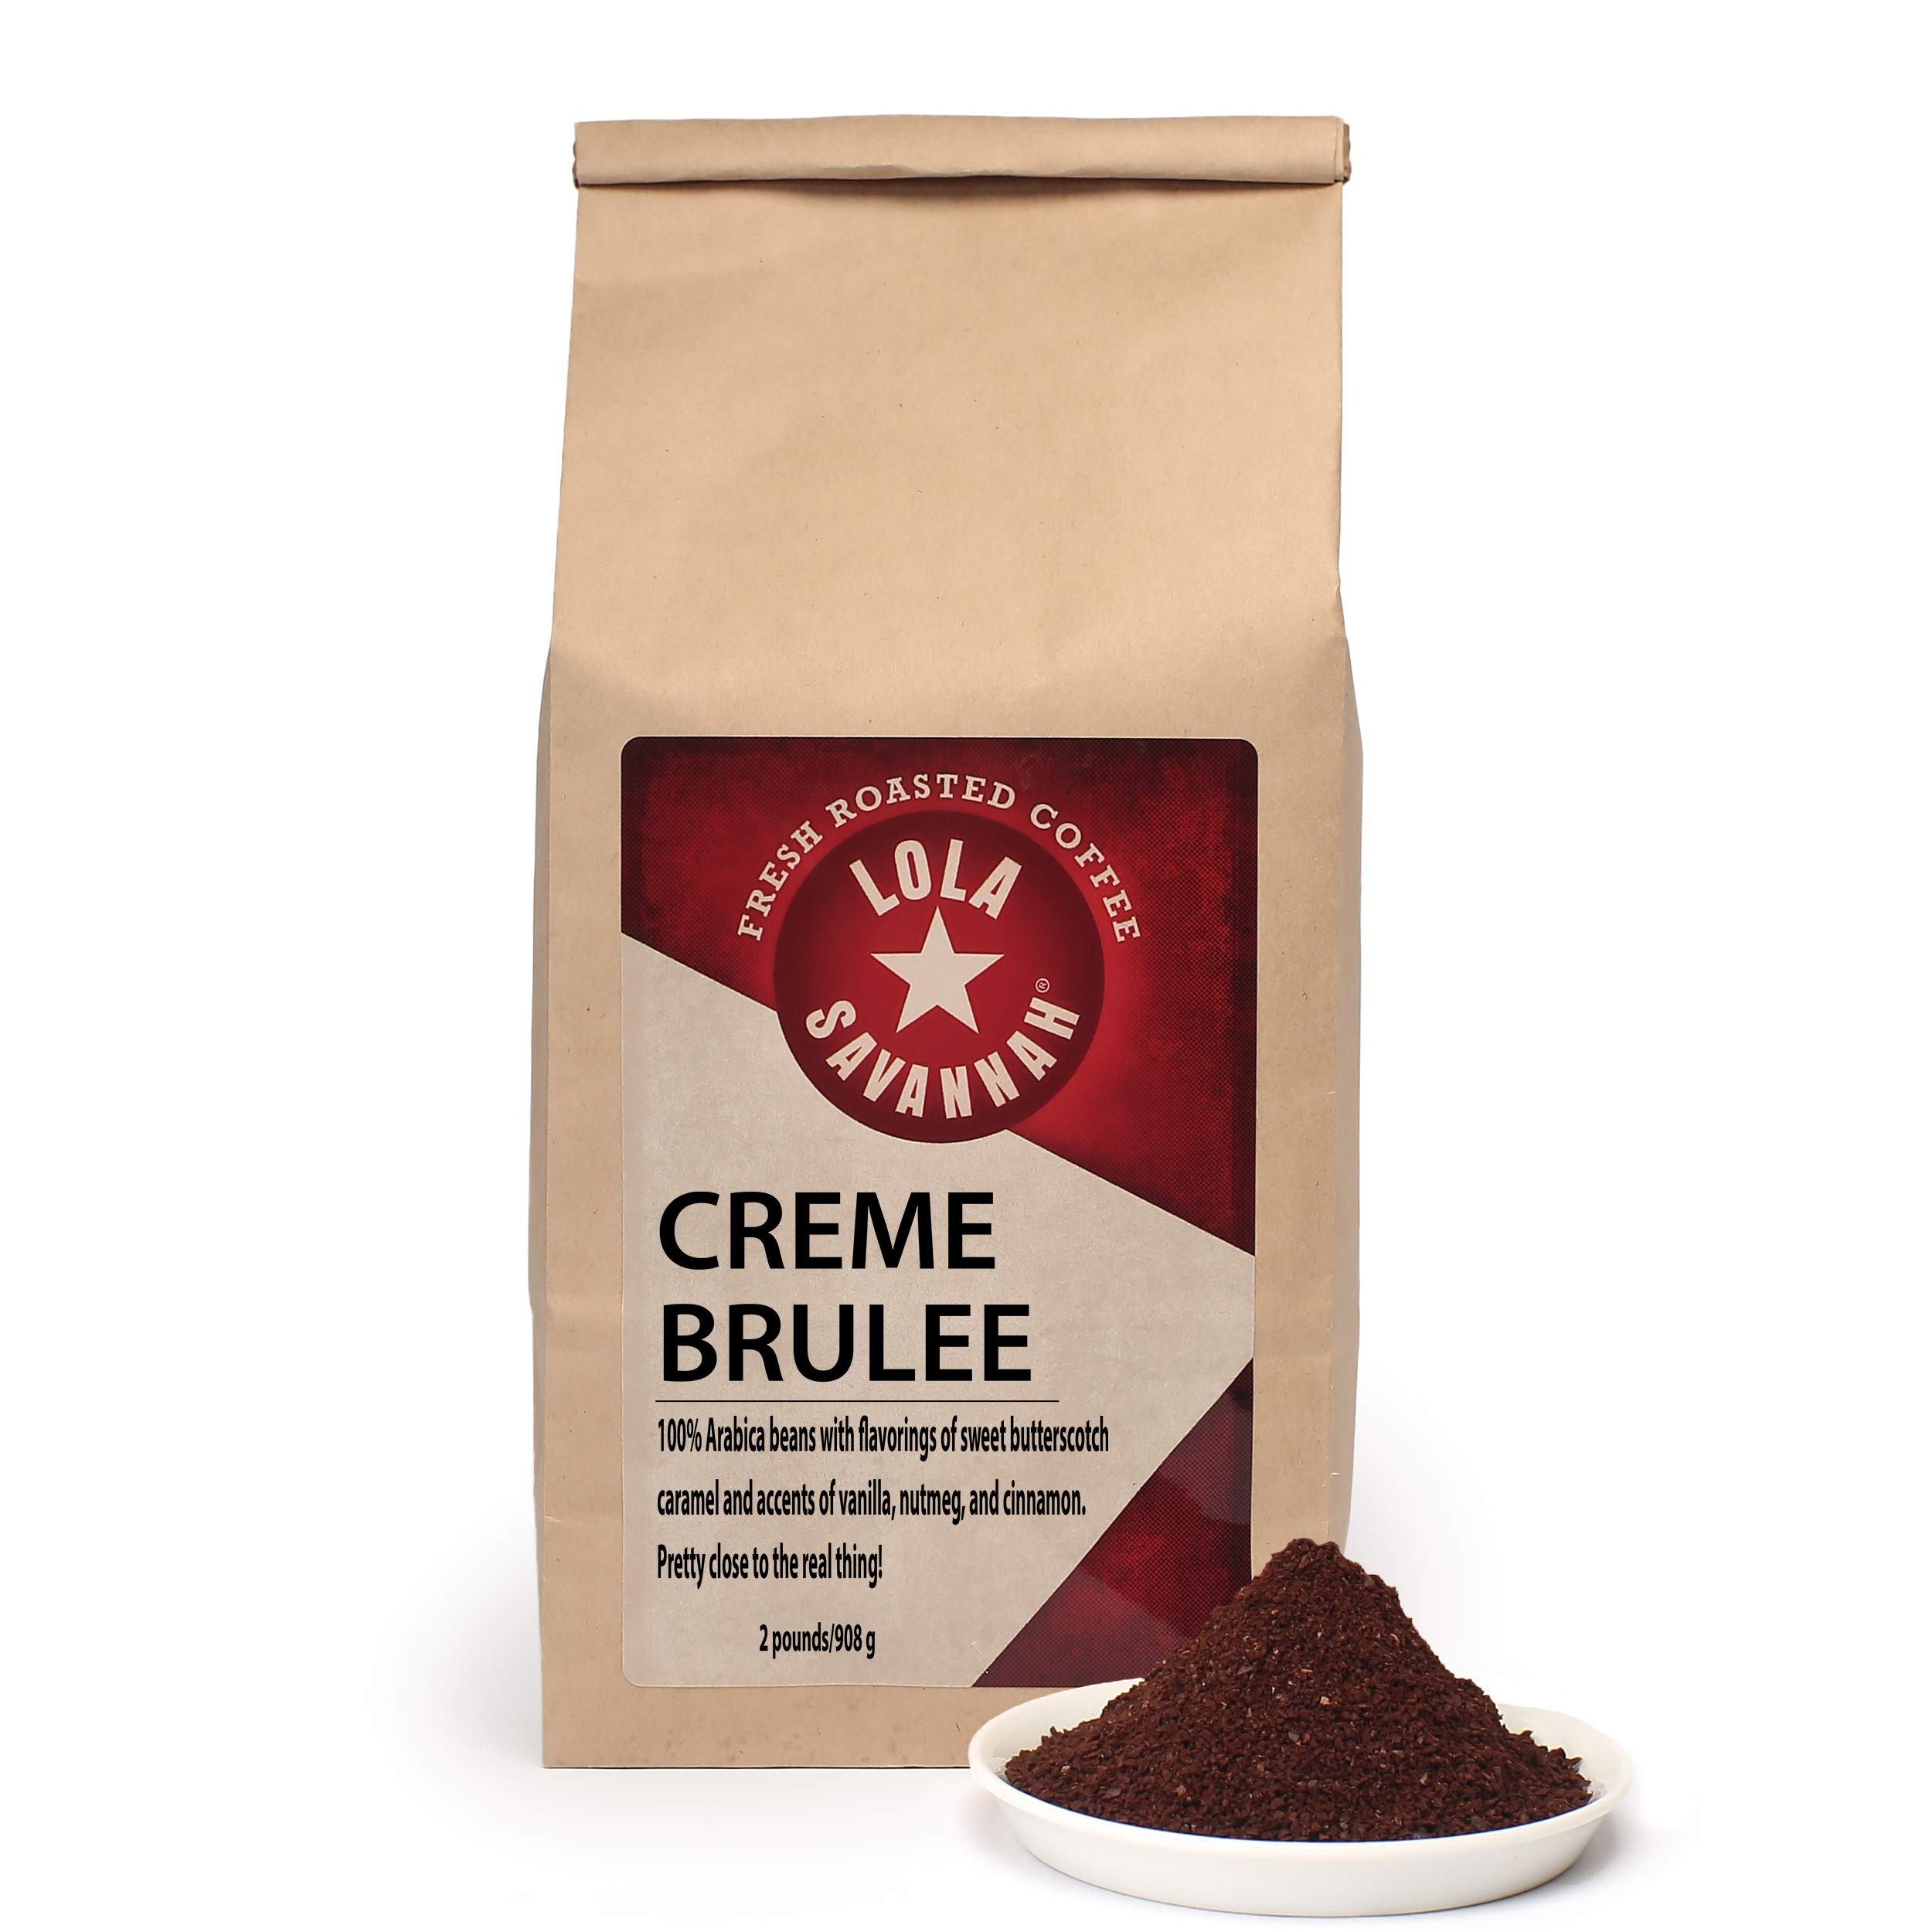
Item Name: Lola Savannah Crème Brulée Ground Decaf Coffee, 2lb
Bullet Point 1: GOURMET COFFEE - Luscious vanilla custard and caramel flavored brew made with quality Arabica beans make the perfect blend of flavorings
Bullet Point 2: FRESHEST BEANS - We are proud to offer quality coffee beans you'll love, roasted daily in our Texas facility & freshly ground
Bullet Point 3: A DECAF WITH REAL TASTE - Rich, smooth, and flavorful coffee without the caffeine
Bullet Point 4: TREAT YOURSELF - To a well rounded rich cup of coffee with an irresistible aroma - Lola Savannah promises a great coffee experience for any occasion
Bullet Point 5: ROASTED TO PERFECTION - We understand the art & the science of crafting exquisite coffee ranging from organics, flavored coffees, to rich bold blends
Value: 32.0
Unit: Ounce

Price: 40.89